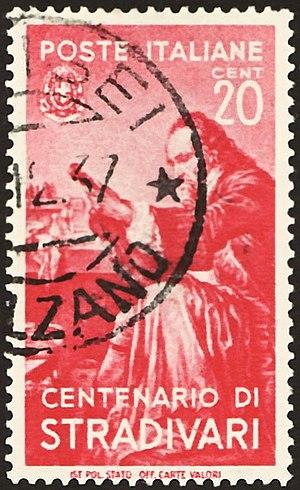
Cet article fait la liste des personnalités présentes sur les timbres-poste d'Italie, du territoire libre de Trieste, des postes coloniales italiennes, des territoires occupés par l'Italie pendant la Première Guerre mondiale, des bureaux de poste italienne à l'étranger et des États italiens.